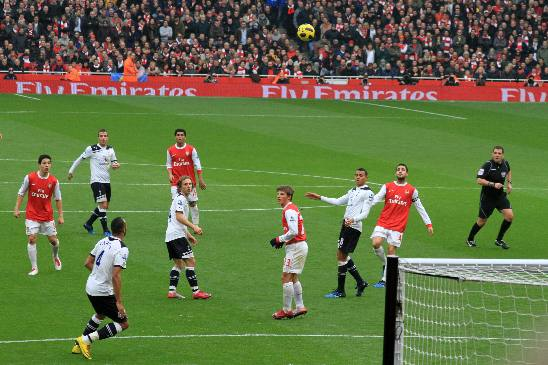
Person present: Yes